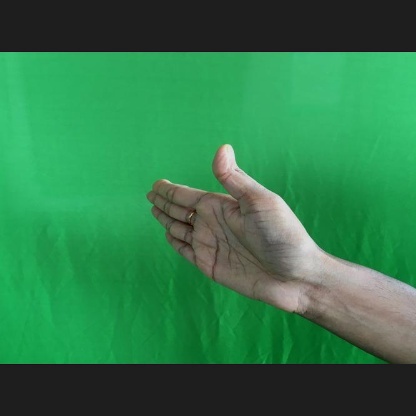
Mudra: Ardhachandran